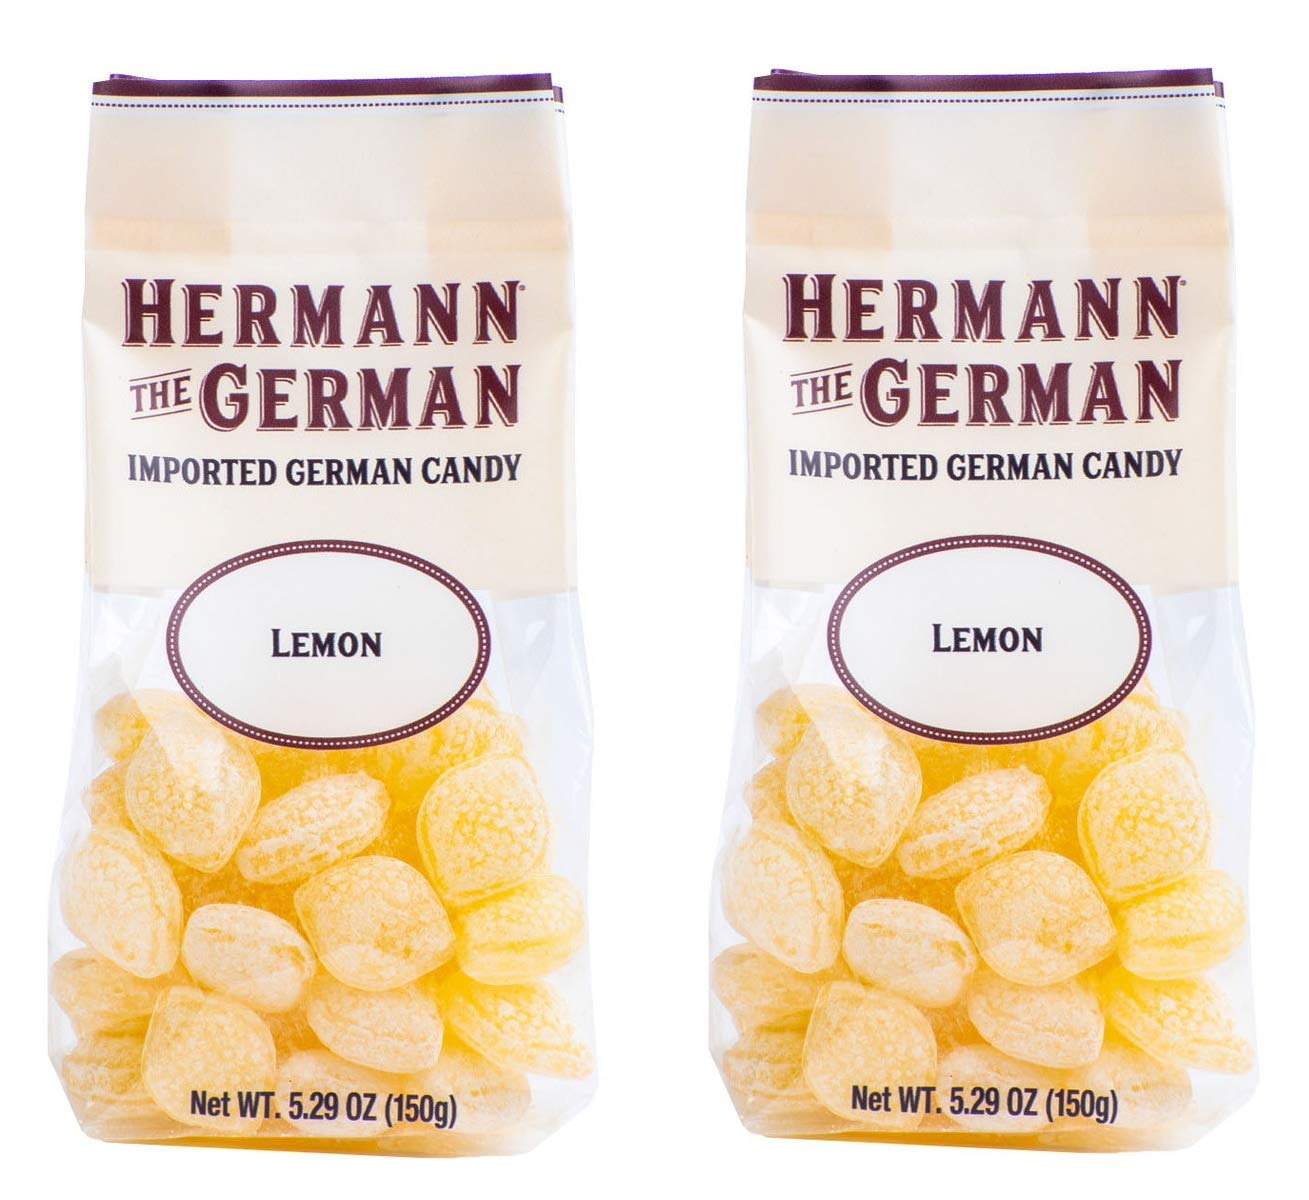
Item Name: Hermann the German Hard Candy - Imported - Pack of 2 (Lemon)
Bullet Point 1: Hard candies imported from Germany
Bullet Point 2: Gluten Free and Naturally Fat Free
Bullet Point 3: No high fructose corn syrup - no artificial food dyes Non-GMO Dairy Free and Nut Free
Product Description: Christmas markets are anticipated events that kick off the Christmas season all around Germany. Featuring mulled wine, performers, toys and more, these markets are a magical time of year. Candy is always a staple. These candies are a great anytime as they are not overwhelmingly sweet and also make a good stocking stuffer for Christmas.
Value: 10.58
Unit: Ounce

Price: 17.95